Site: brandenburg
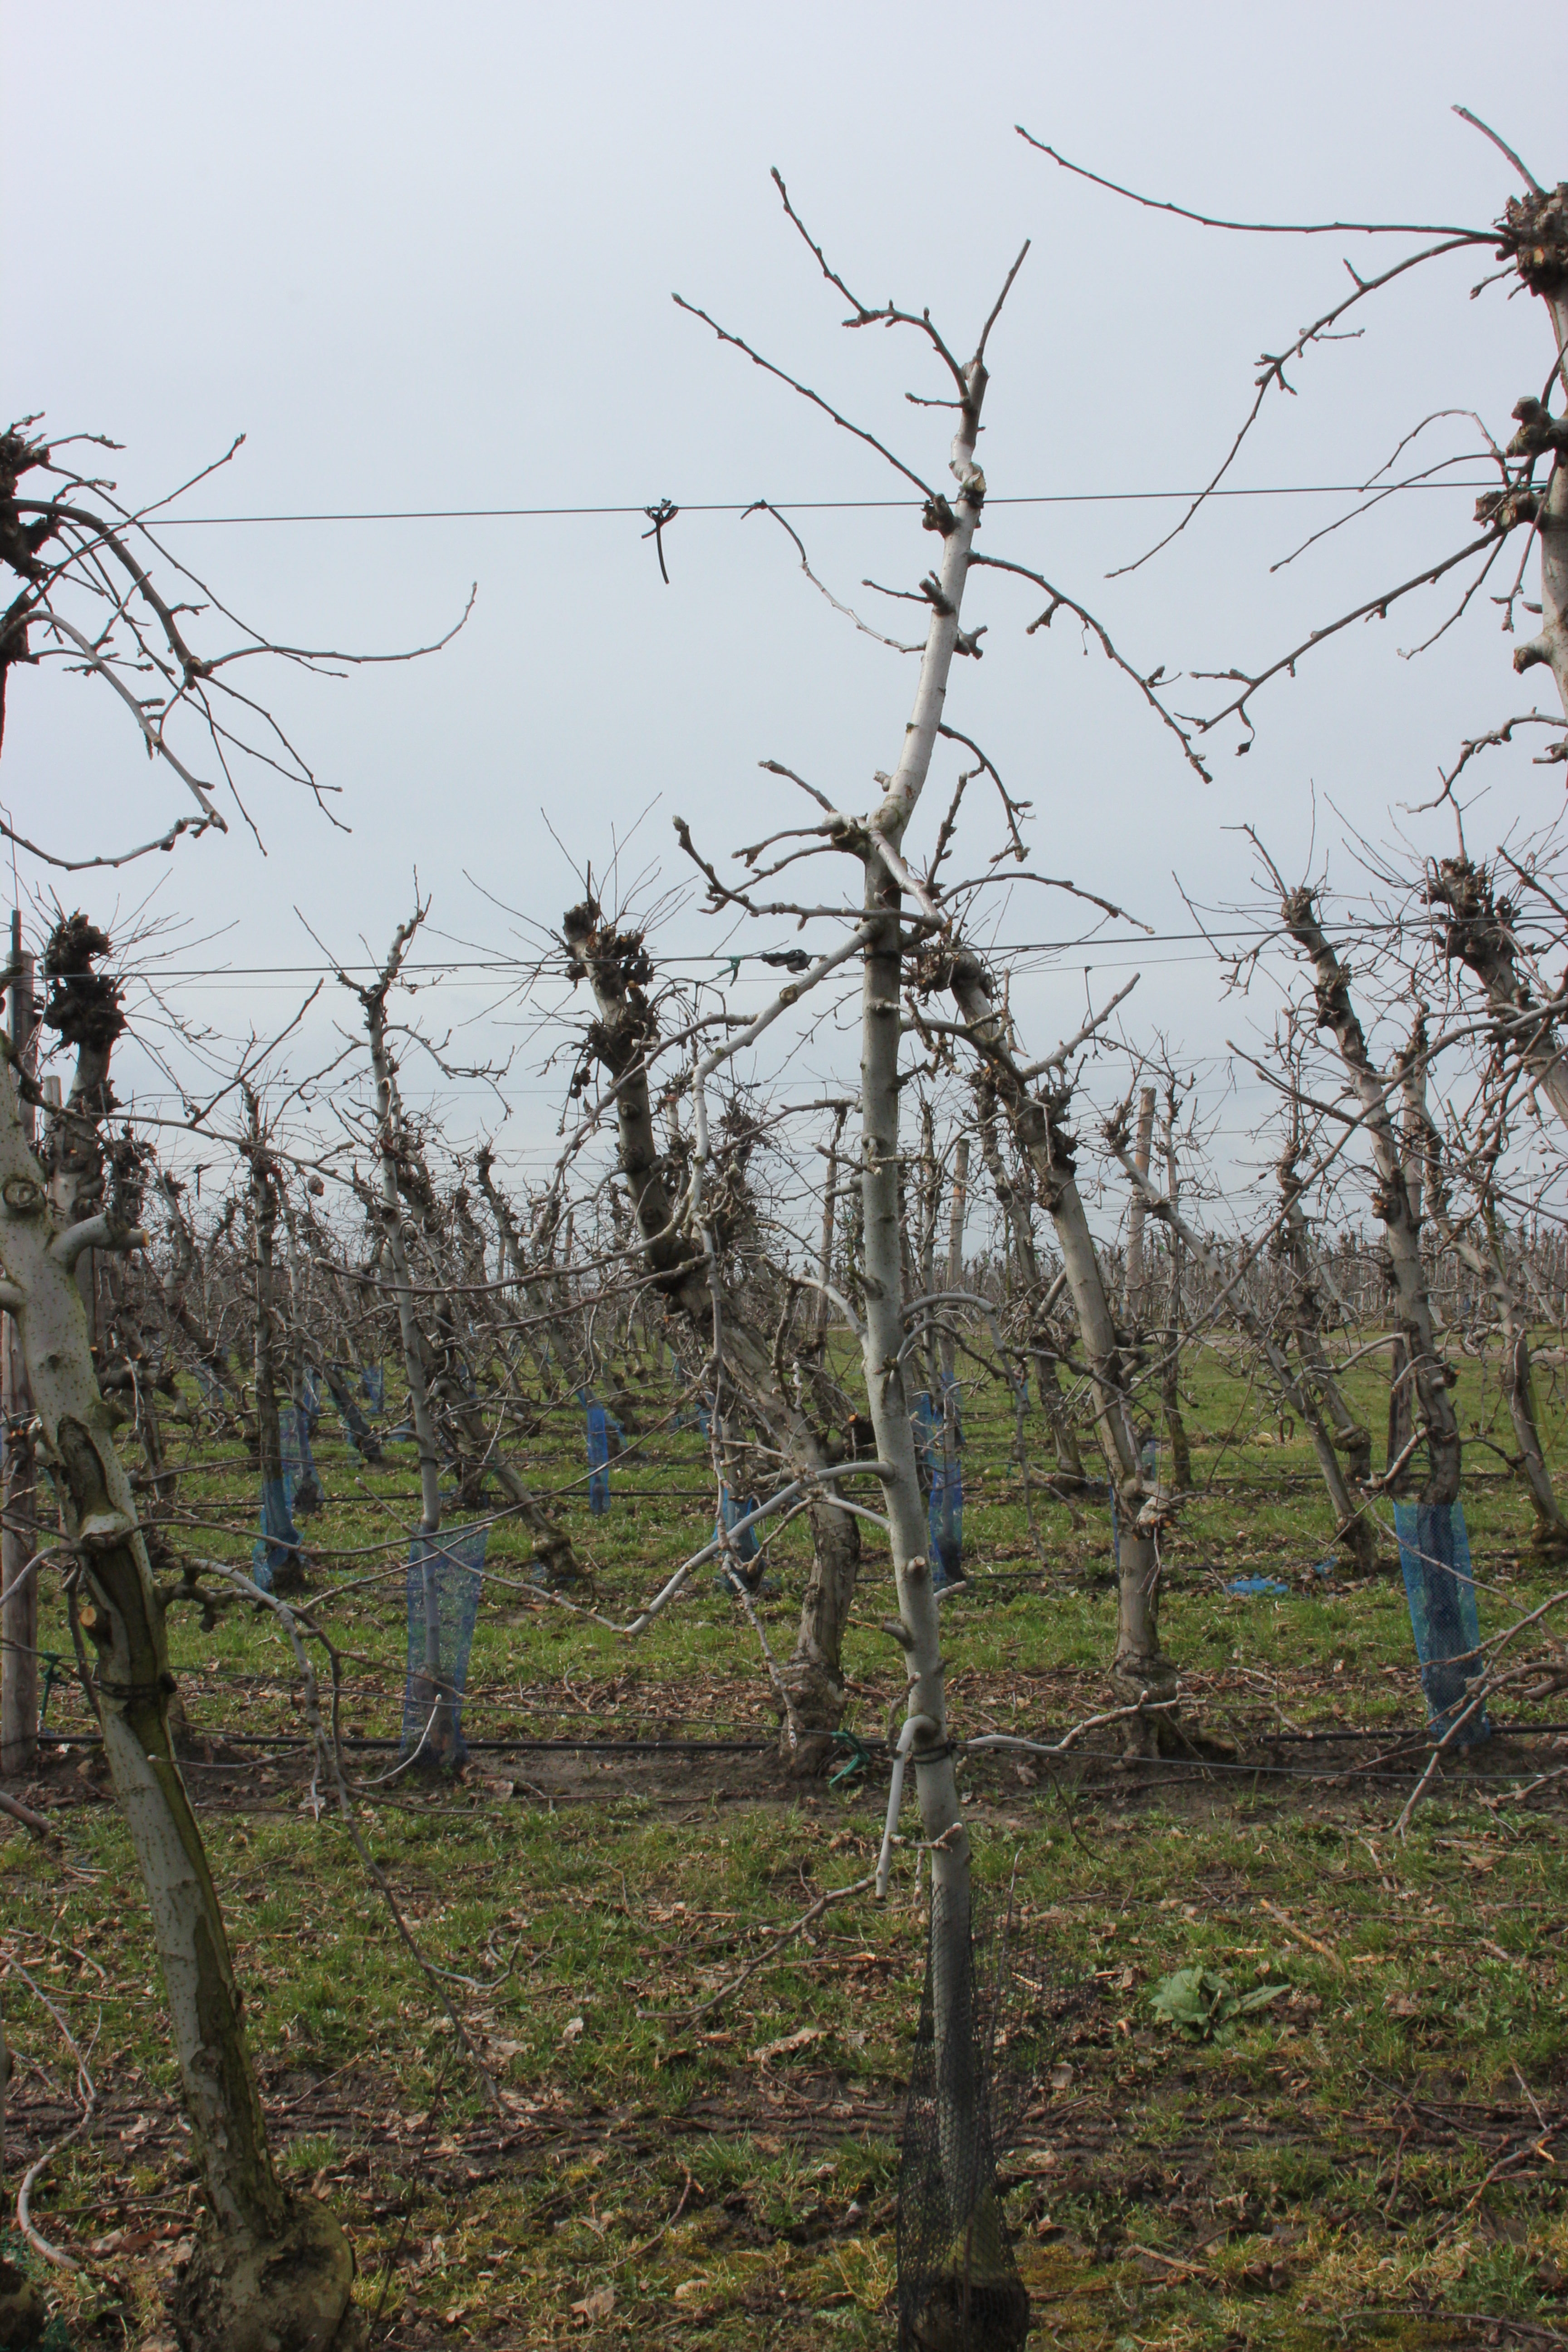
Growth stage (BBCH 01): Bud development